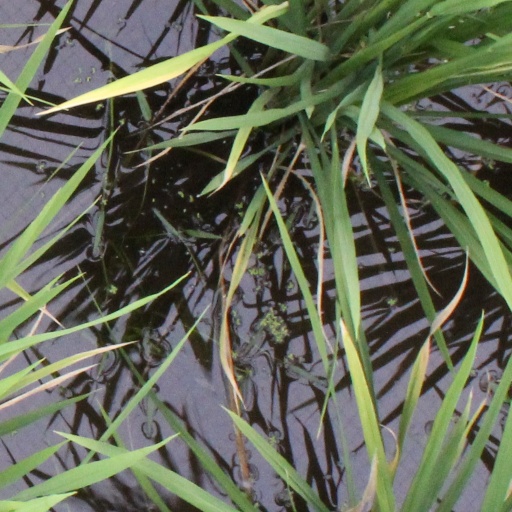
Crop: rice